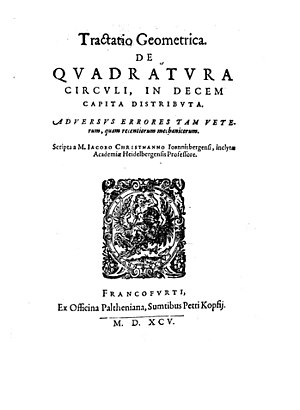
Jakob Christmann / Liv
Tractatio geometrica de quadratura circuli, 1595
Jakob Christmann var en tysk orientalist, som også interesserede sig for problemer inden for astronomien.